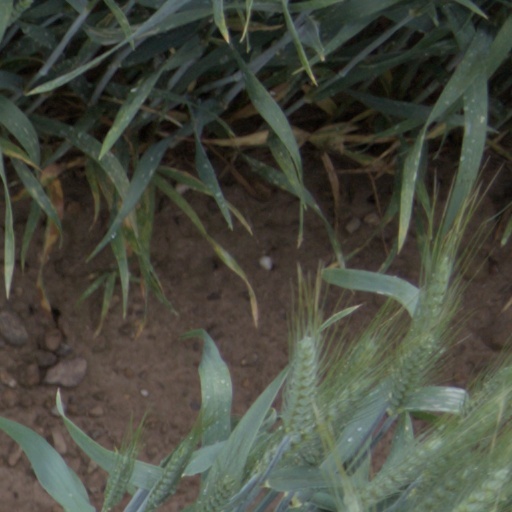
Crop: wheat